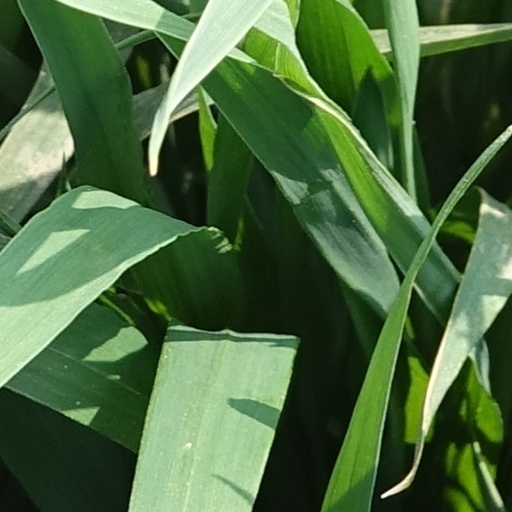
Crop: wheat